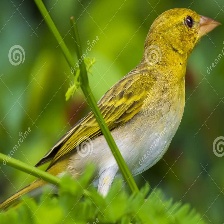
Species: EASTERN GOLDEN WEAVER
Scientific name: PLOCEUS SUBAUREUS